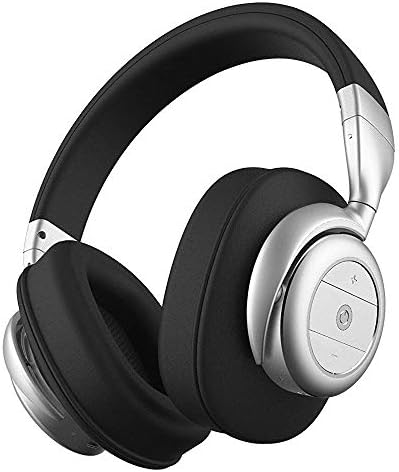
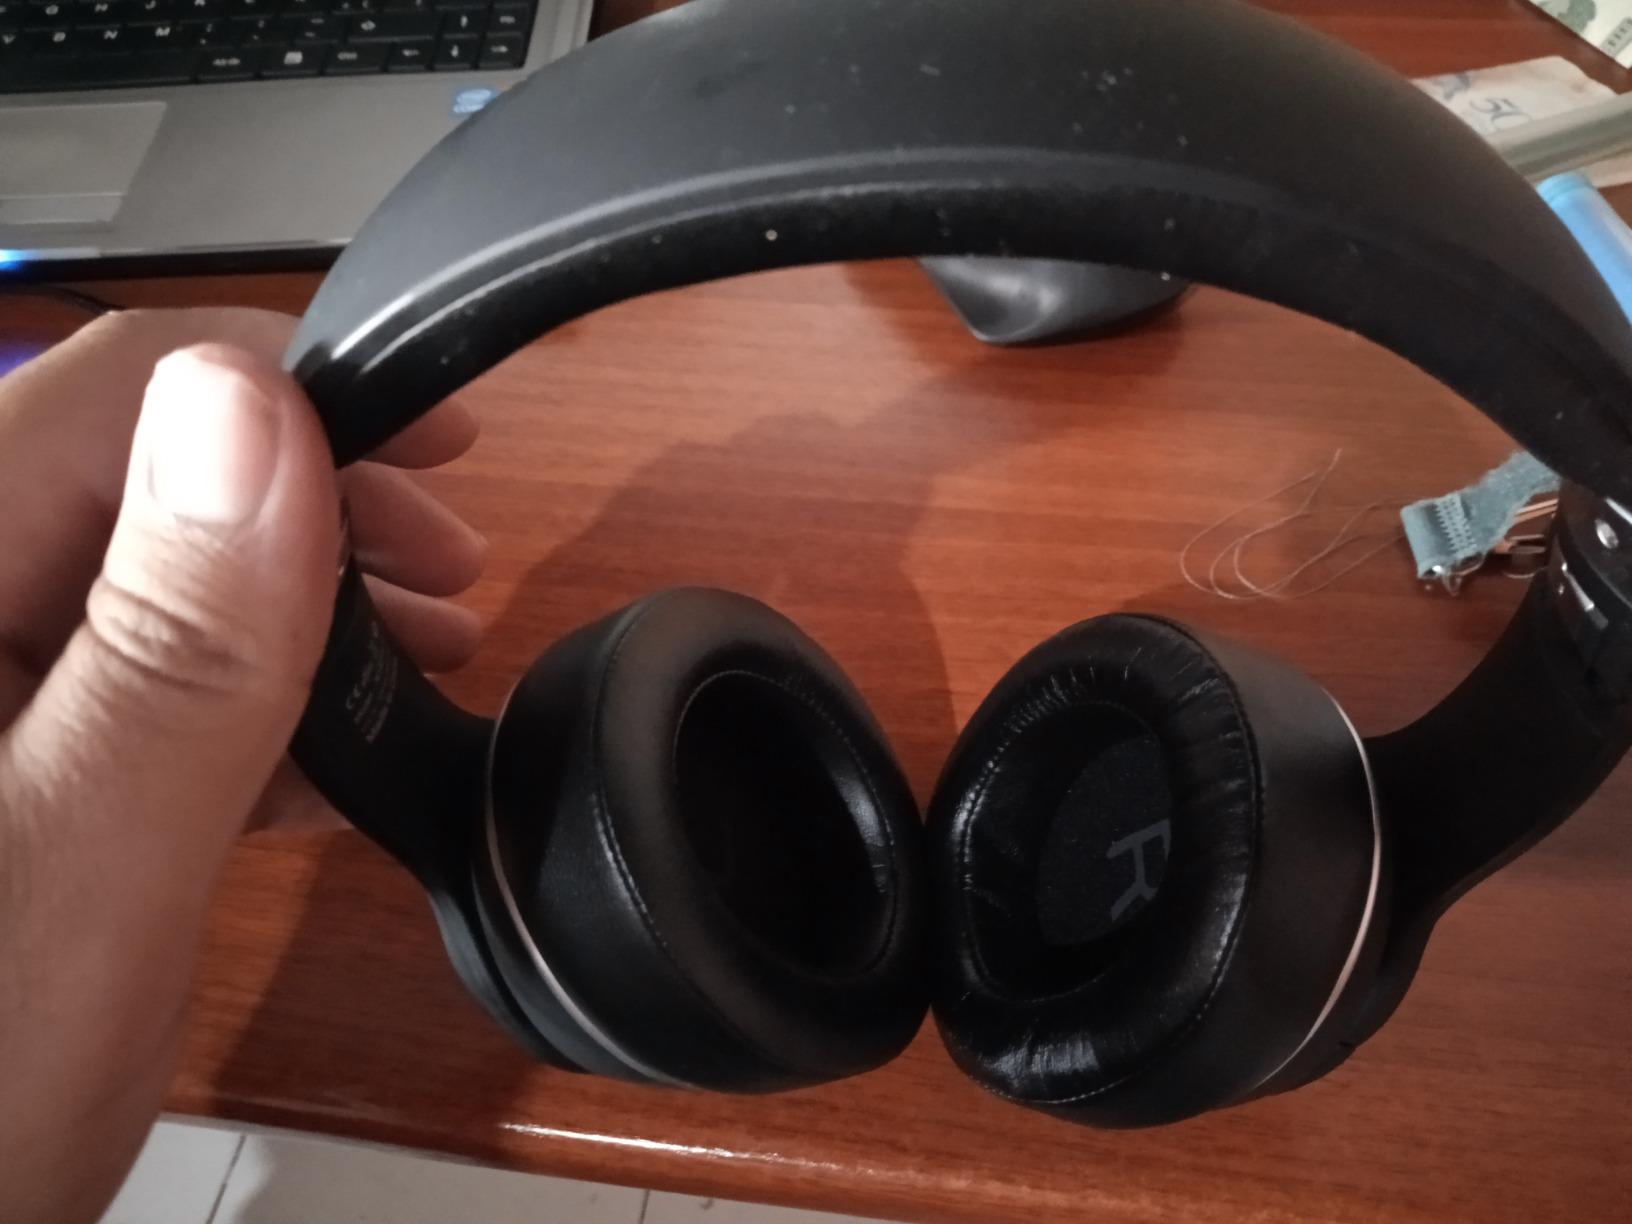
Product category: headphones
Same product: no